Western Australia Police Medal

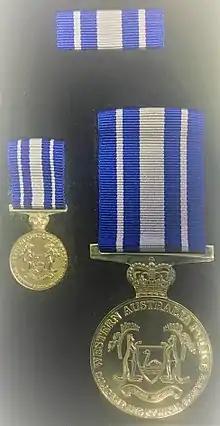
WA Police Medal

The Western Australia Police Medal was established to recognise Western Australia Police personnel who have completed sustained diligent and ethical service to the Western Australia Police.